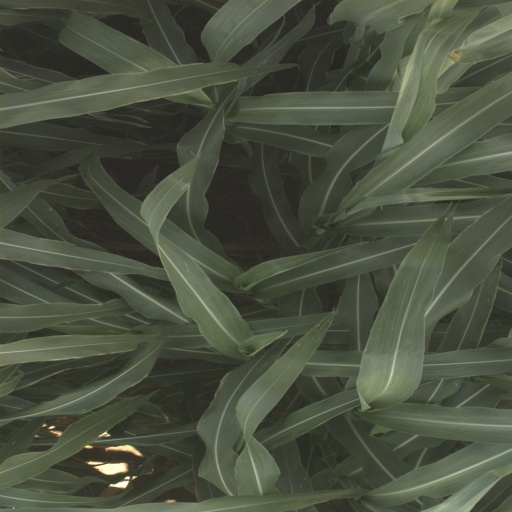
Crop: sorghum